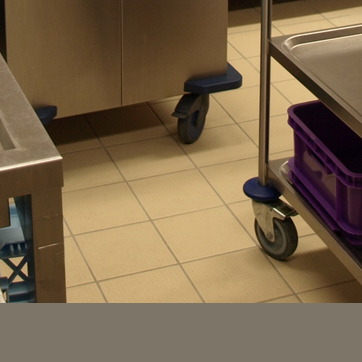
Material: tile